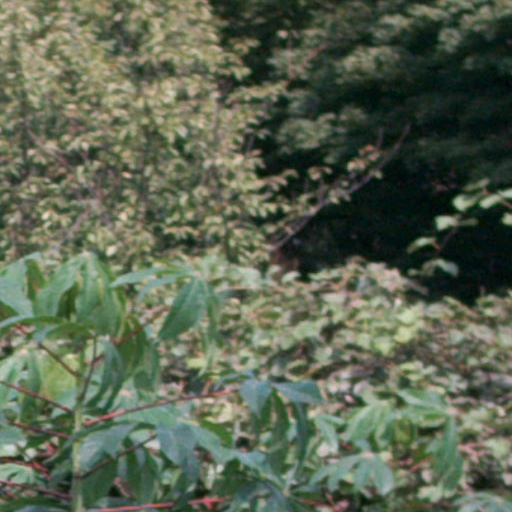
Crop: cassava